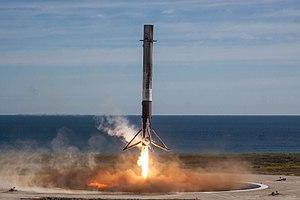
Cette page présente une synthèse de l'activité dans le domaine de l'astronautique durant l'année 2017 ainsi qu'une chronologie des lancements.